Joan Collins

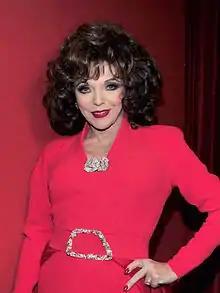
Collins in 2010

Dame Joan Henrietta Collins (born 23 May 1933) is an English actress, author and columnist. She is the recipient of several accolades, including a Golden Globe Award, a People's Choice Award, two Soap Opera Digest Awards and a Primetime Emmy Award nomination. In 1983, Collins was awarded a star on the Hollywood Walk of Fame. She has been recognised for her philanthropy, particularly her advocacy towards causes relating to children, which has earned her many honours. In 2015, she was made a Dame by Queen Elizabeth II for her charitable services, presented to her by then Prince of Wales.